San Francisco Bay Area

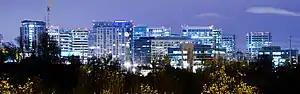
Silicon Valley is the largest tech hub in the world and home to Big Tech companies like Apple, Alphabet, Meta, Intel, Netflix, Uber, Nvidia, AMD, HP Inc., X Corp., Yahoo!, and others.

In addition to the many species of marine birds that can be seen in the Bay Area, many other species of birds make the Bay Area their home, making the region a popular destination for birdwatching. Many birds are listed as endangered species despite once being common in the region.